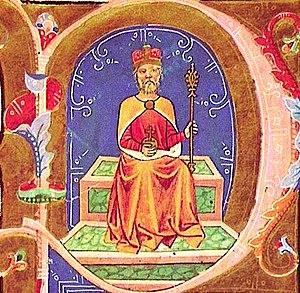
Voici une liste des souverains depuis la création de la Hongrie et l'apparition d'Árpád dans la plaine de ce pays vers 896 : principauté, puis royaume de Hongrie à compter de l'an mil.